Scouting

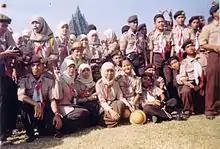
Indonesian Scouts at the 8th Indonesian National Rover Moot, 8–17 July 2003 in Prambanan Temple, Yogyakarta

Following its origins in the United Kingdom, the Scout Movement spread around the world. Possibly the first national organization outside the British Empire was founded in Chile on May 21, 1909, after a visit by Baden Powell. In most countries, there is now at least one Scout organization. International Scout organizations were formed. In 1911, the World Scouts were formed. In 1922 the World Organization of the Scout Movement was formed and organizes its World Scout Jamboree every four years. In 1928 the World Association of Girl Guides and Girl Scouts for female-only national Scout and Guide organizations and operates four international centres: Our Cabaña in Mexico, Our Chalet in Switzerland, Pax Lodge in the United Kingdom, and Sangam in India.